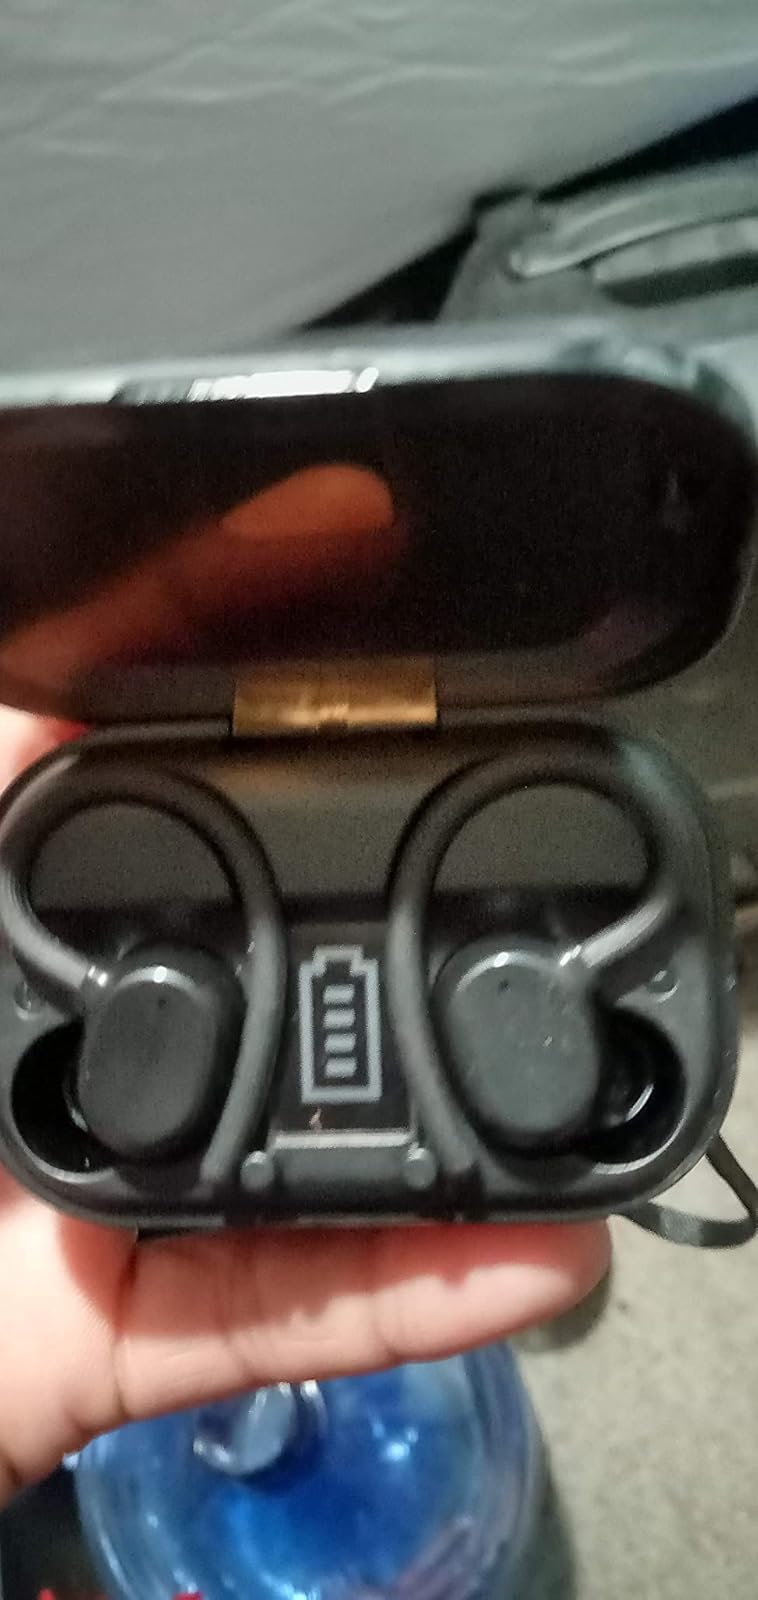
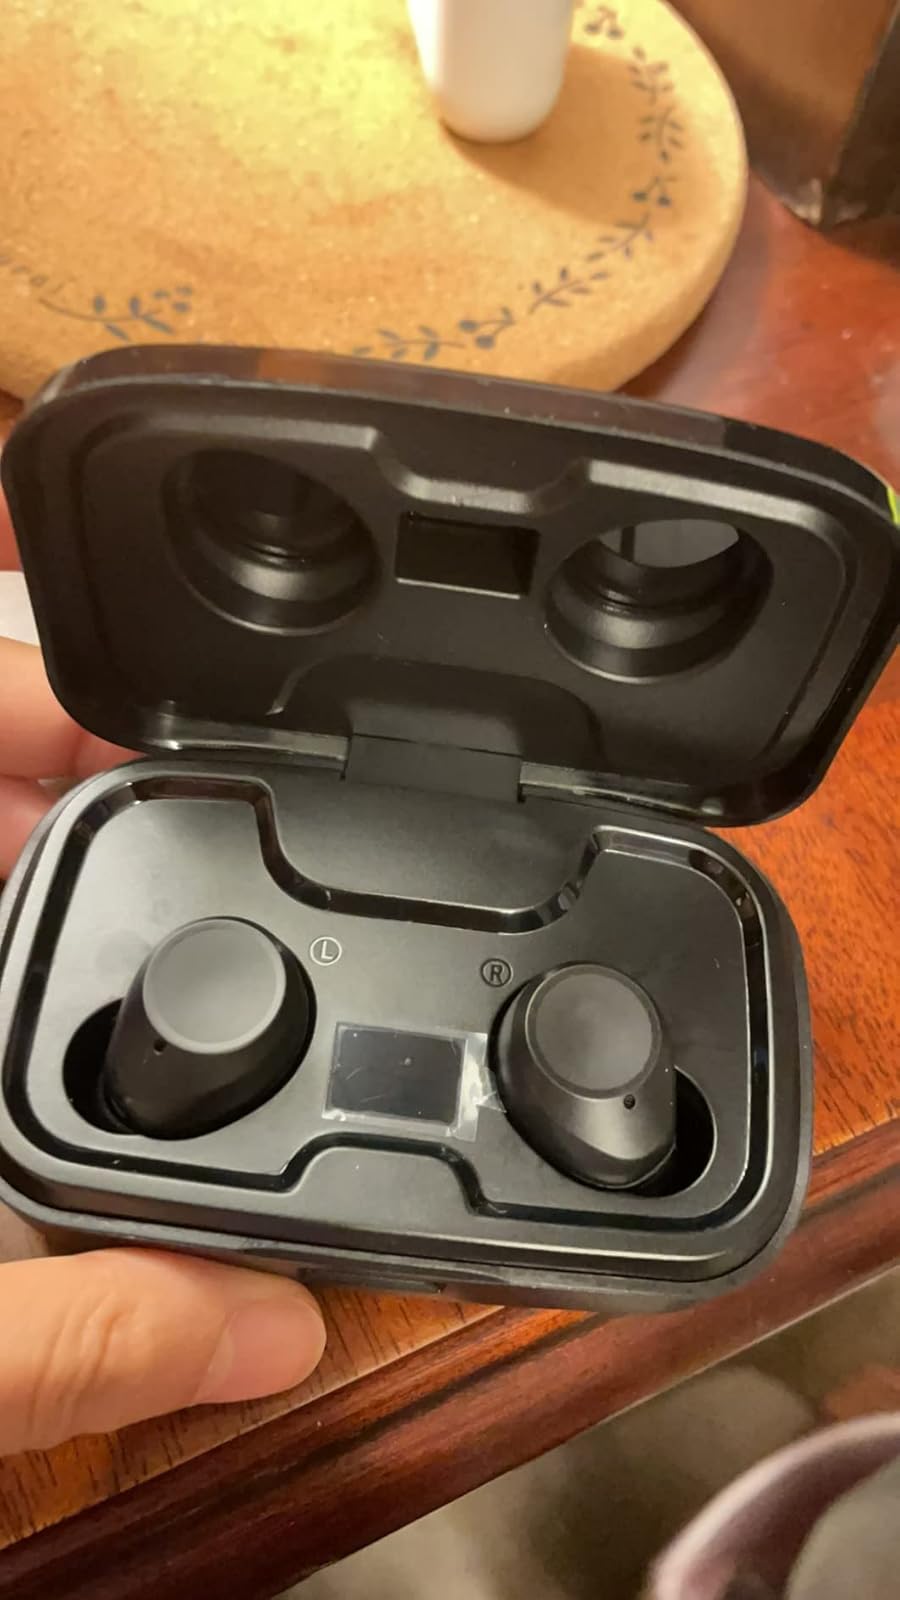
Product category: earbuds
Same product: no